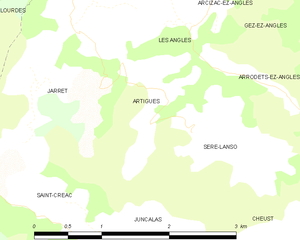
Artigues est une commune rurale française de montagne, située dans le département des Hautes-Pyrénées en région Occitanie. Elle fait partie du massif des Pyrénées.